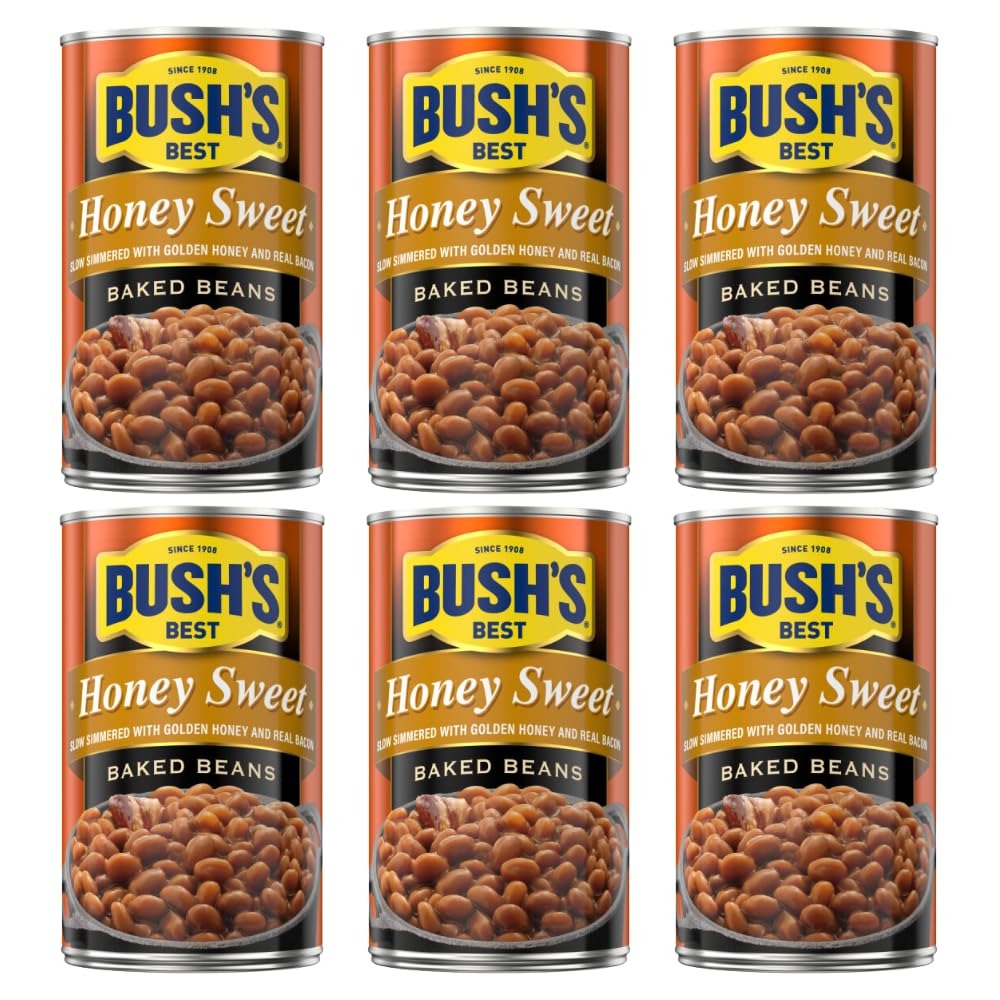
Item Name: Bush's Best Honey Baked Beans, 28oz (Pack of 6)
Value: 168.0
Unit: Ounce

Price: 2.06